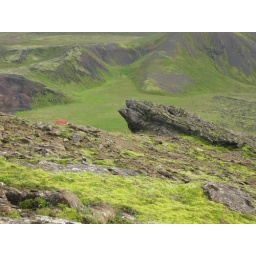
Tiny red roof in landscape